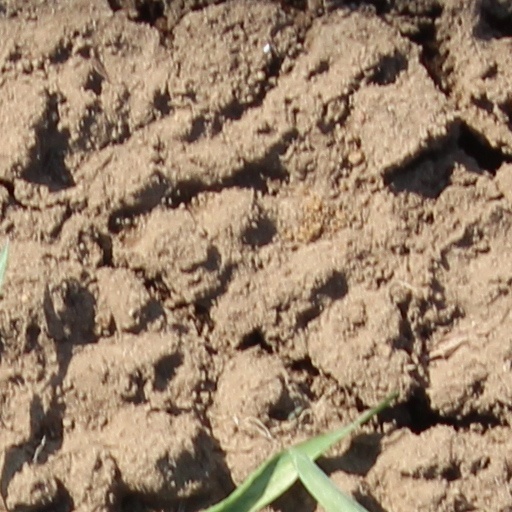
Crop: wheat